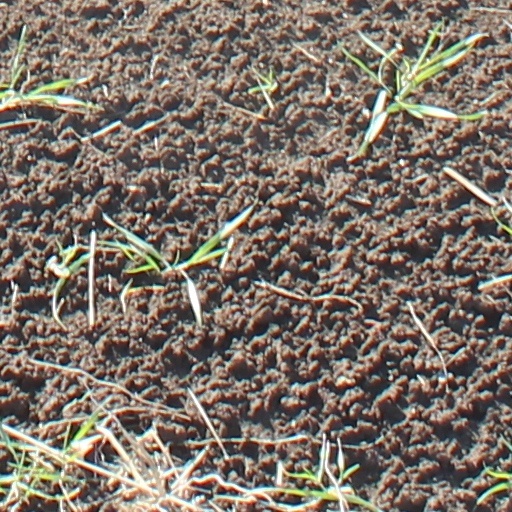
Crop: wheat